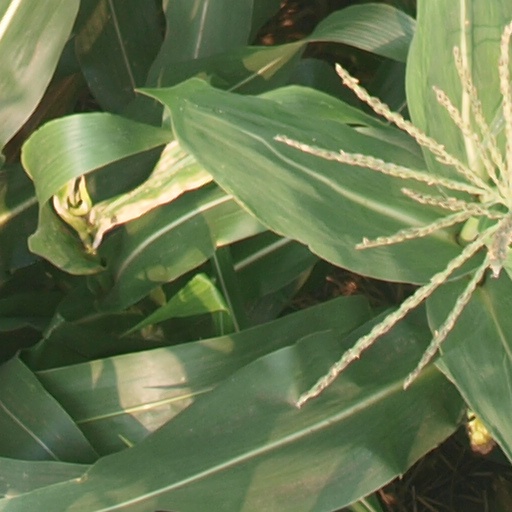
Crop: maize; corn